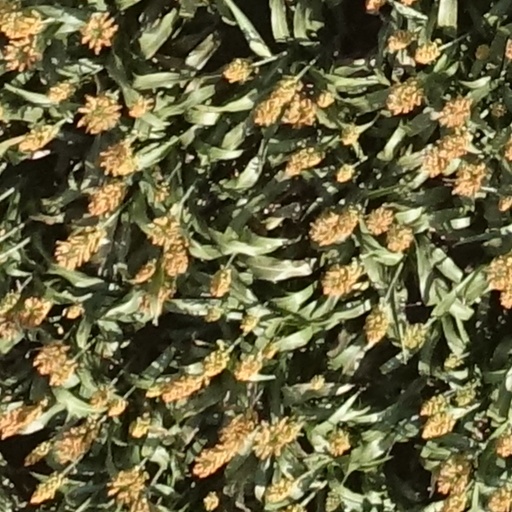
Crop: sorghum